Clagett House at Cool Spring Manor

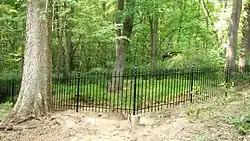
Cemetery near the house

The Clagett House at Cool Spring Manor is a historic house in Prince George's County, Maryland, built around 1830 by William Digges Clagett on the family's Cool Spring Manor property. Constructed in a style more typical of the Deep South, it is a hip roofed wood frame dwelling standing on a brick foundation.